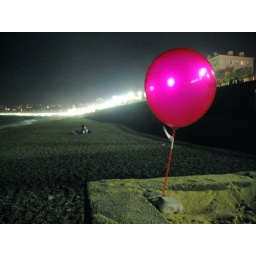
I got a balloon and then I put in the sand on the beach (they had this raised sand pit) and took a picture..